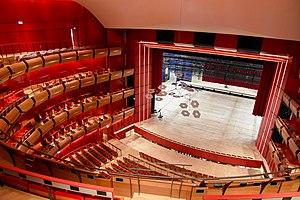
Le Centre culturel de la fondation Stávros-Niárchos est une institution culturelle qui se trouve à Kallithéa, dans la banlieue d'Athènes. Il abrite de nouvelles installations pour la Bibliothèque nationale de Grèce et l'Opéra national de Grèce. Le complexe, qui comprend également un parc de 170 000 m², a été conçu par Renzo Piano, financé par la Fondation Stávros-Niárchos, achevé en 2016 et remis à l'État grec en 2017.